Attacks on the United States

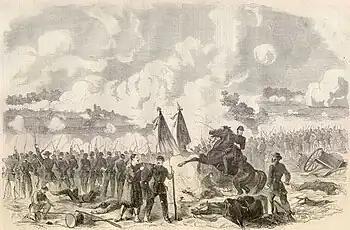
"Battle of Friday on the Chickahominy"Alfred R. Waud, artist, June 27, 1862. Newspaper illustration after the original sketch

The Confederate operation in the Shenandoah Valley between March–June 1862 was led by General Thomas "Stonewall" Jackson. The campaign began with the First Battle of Kernstown on March 23, where Jackson suffered a tactical defeat but succeeded in alarming Union leaders, prompting them to reinforce their forces in the region. In May, Jackson struck back at the Battle of McDowell on May 8, defeating Union General Robert H. Milroy and securing the western approaches to the Valley. Jackson's rapid movements continued with the Battle of Front Royal on May 23, where his forces overwhelmed a smaller Union garrison, forcing General Nathaniel P. Banks to retreat to Winchester, Virginia. At the First Battle of Winchester on May 25, Jackson routed Banks, capturing supplies and driving Union forces out of the Valley. In June, Union generals John C. Frémont and Erastus B. Tyler attempted to trap Jackson, but he skillfully divided his forces, defeating Fremont at the Battle of Cross Keys on June 8 and Tyler at the Battle of Port Republic on June 9. These victories secured Confederate control of the Shenandoah Valley and forced Union commanders to withdraw their forces.